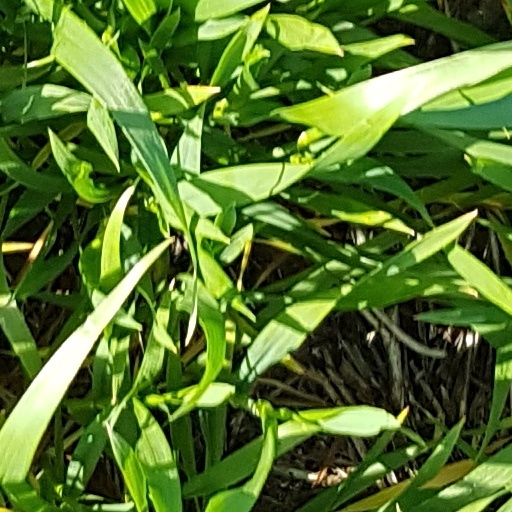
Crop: wheat